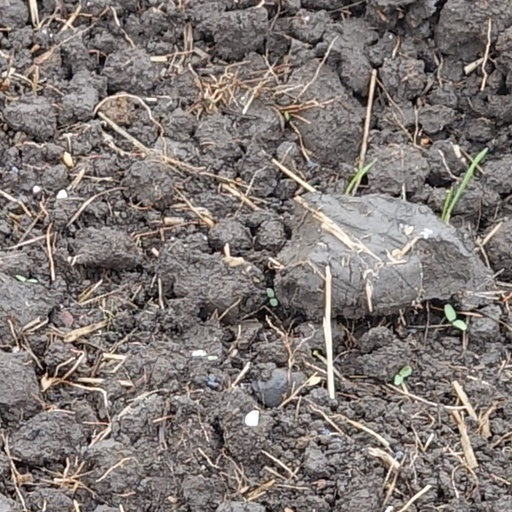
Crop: wheat